Kensington and Richmond line of the LSWR

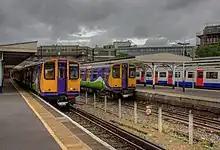
A more modern view of Richmond station; the two trains on the left are for the North London Line, successor to N&SWJR services; on the right is an Underground train, successor to the District Railway trains

The River Thames crossing at Kew had been started in 1865, and this enabled the line to be finally opened on 1 January 1869; the LSWR train service was approximately hourly between Richmond and Waterloo; from Kensington the trains ran south to cross the Thames again, and turn towards Waterloo via Latchmere Junction and West London Junction at Battersea. This access to Latchmere Junction enabled the LSWR to run from there to Ludgate Hill via Factory Junction and Loughborough Junction. There had been a Kensington to Ludgate Hill service since 1 February 1868, so this was simply started back from Richmond via Hammersmith. Richmond to Ludgate Hill took an hour; about ten trains ran each way daily.